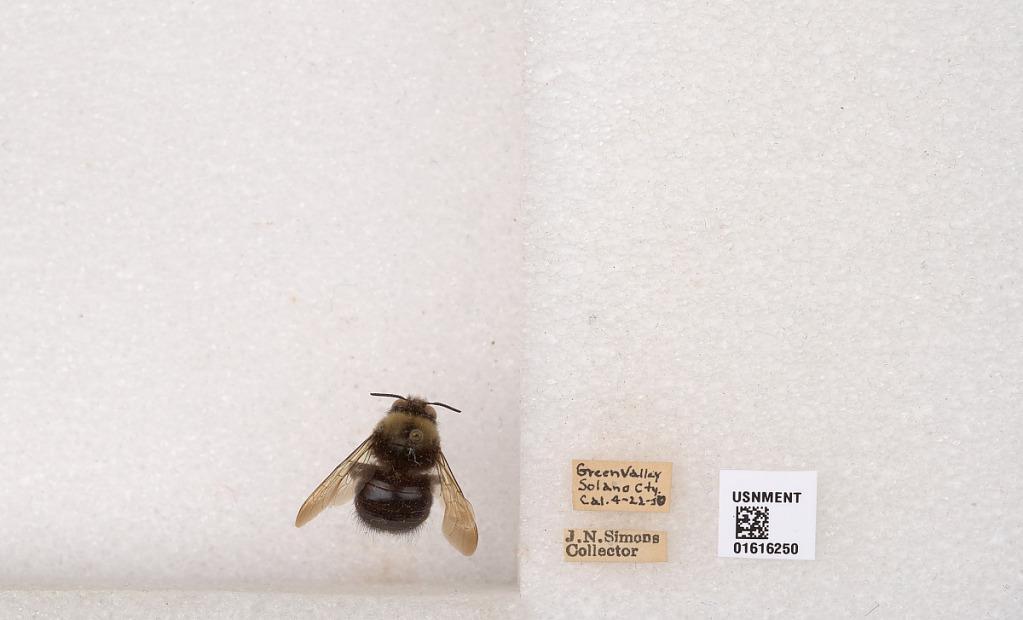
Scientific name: Xylocopa (Notoxylocopa) tabaniformis orpifex Smith
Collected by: J. Simons
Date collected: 1950-4-22
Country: United States
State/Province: California
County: Solano
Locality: Green Valley
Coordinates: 38.2275, -122.152